Monty (TV series)

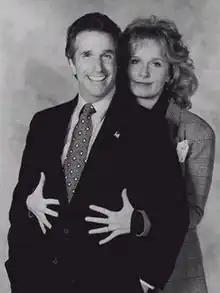

Monty is an American sitcom that aired on Fox from January 11 to February 15, 1994. The series starred Henry Winkler as Monty Richardson, a loud, obnoxious conservative TV commentator. Richardson had also written a best-selling book titled" I'm Right. I'm Right. I'm Right. Shut Up". The series also starred Tom McGowan as his executive producer and David Schwimmer as his left-leaning son. "Monty" hoped to capitalize on the same family dynamic that made the television show "All in the Family" a success in the 1970s. However, the show was canceled after six episodes.